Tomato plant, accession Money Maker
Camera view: bottom (45 deg); turntable rotation: 180 degrees
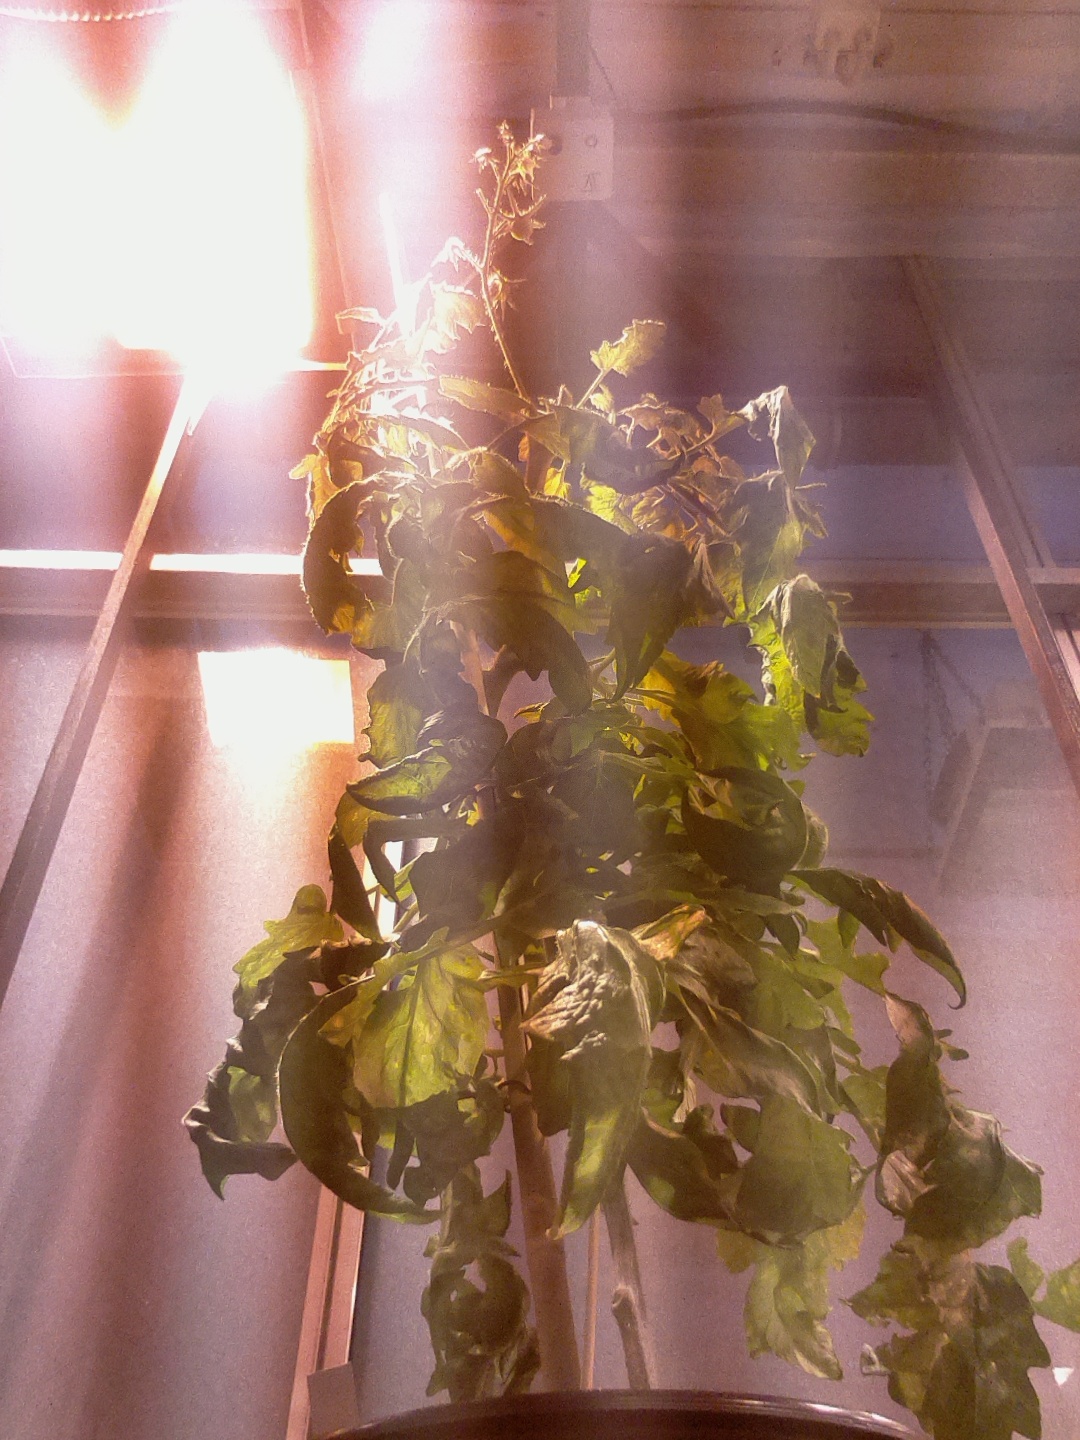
BBCH growth stage 75: 50%-60% of final fruit size